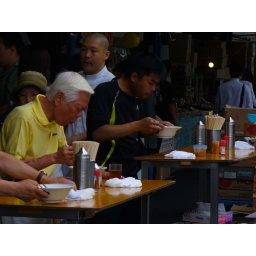
The Tsukiji fish market in Tokyo